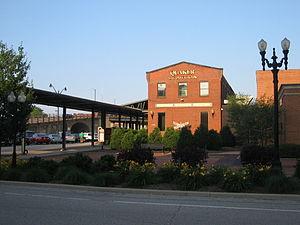
Quaker est le surnom donné aux membres de la Société religieuse des amis.